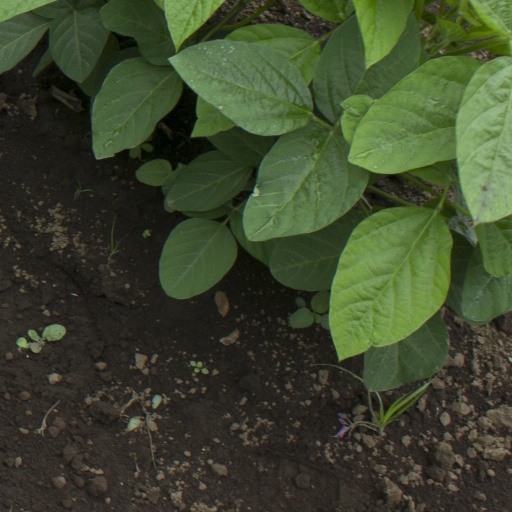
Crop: soybean